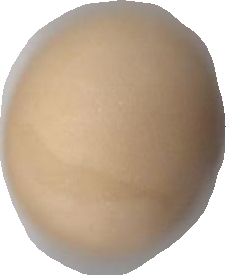
Variety: Dega